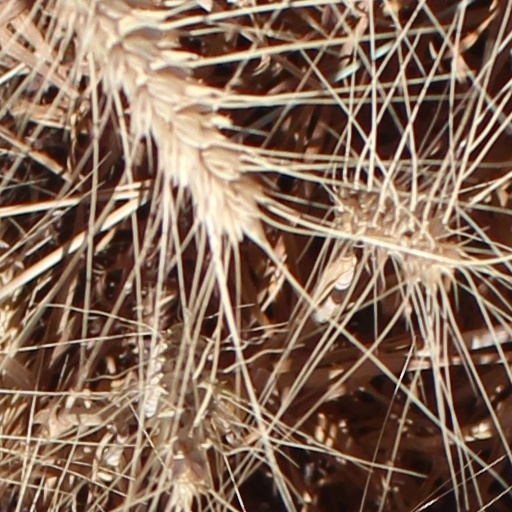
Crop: wheat